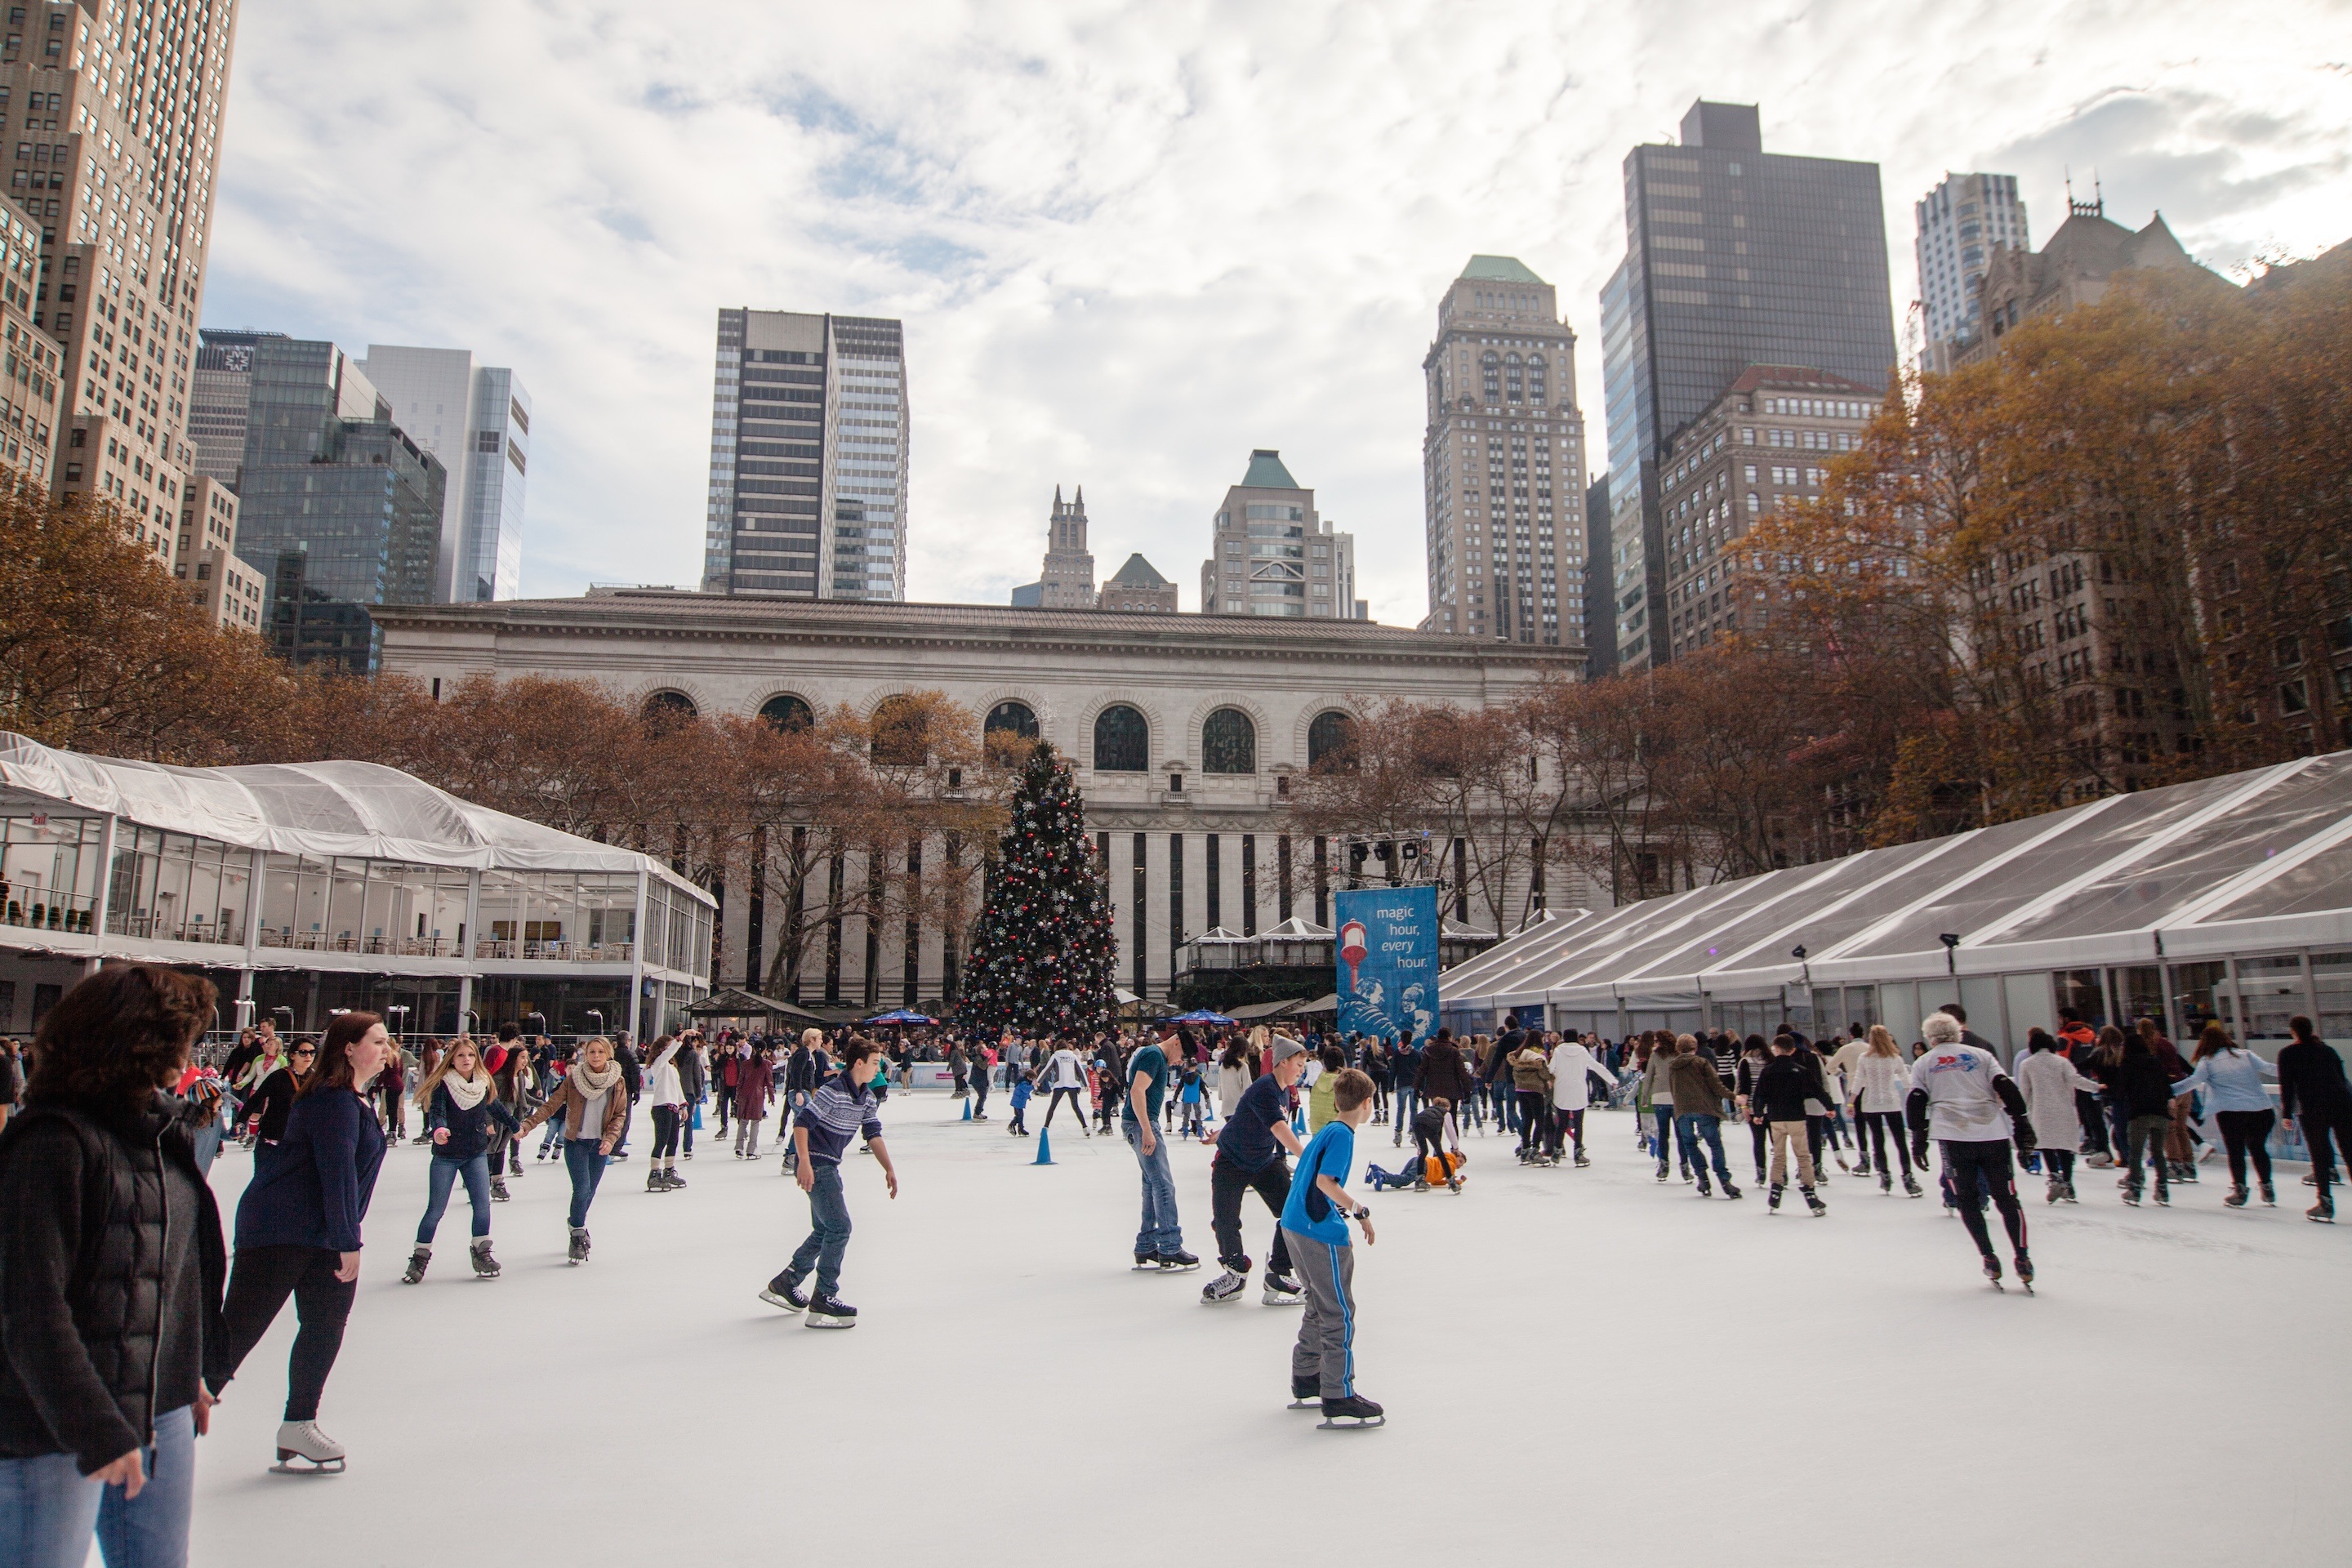
outdoor, pedestrian, snow, winter, city, skyscraper, urban, new york, manhattan, new york city, crowd, cityscape, downtown, nyc, usa, america, holiday, tourism, christmas, season, public space, fun, skating, town square, wintertime, ice skating, ice rink, human settlement, bryant park, skating ring